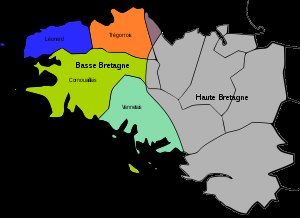
Bretonsk
De bretonske dialekter
Bretonsk er et keltisk sprog, der tales af et mindretal i Bretagne – der ligger i Nordvestfrankrig mellem Den Engelske Kanal og Biskayen. I følge Ethnologue anslås det, at omkring 20% af Bretagnes befolkning på 3.273.343, eller omkring 650.000, kan tale sproget.